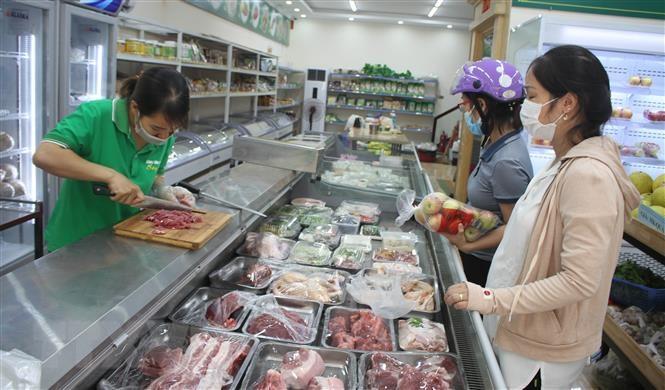
có một người phụ nữ mặc áo xanh đang thái thịt trong quầy